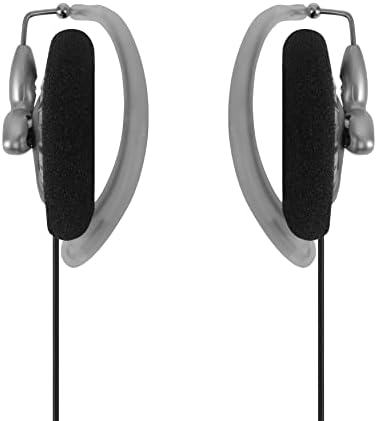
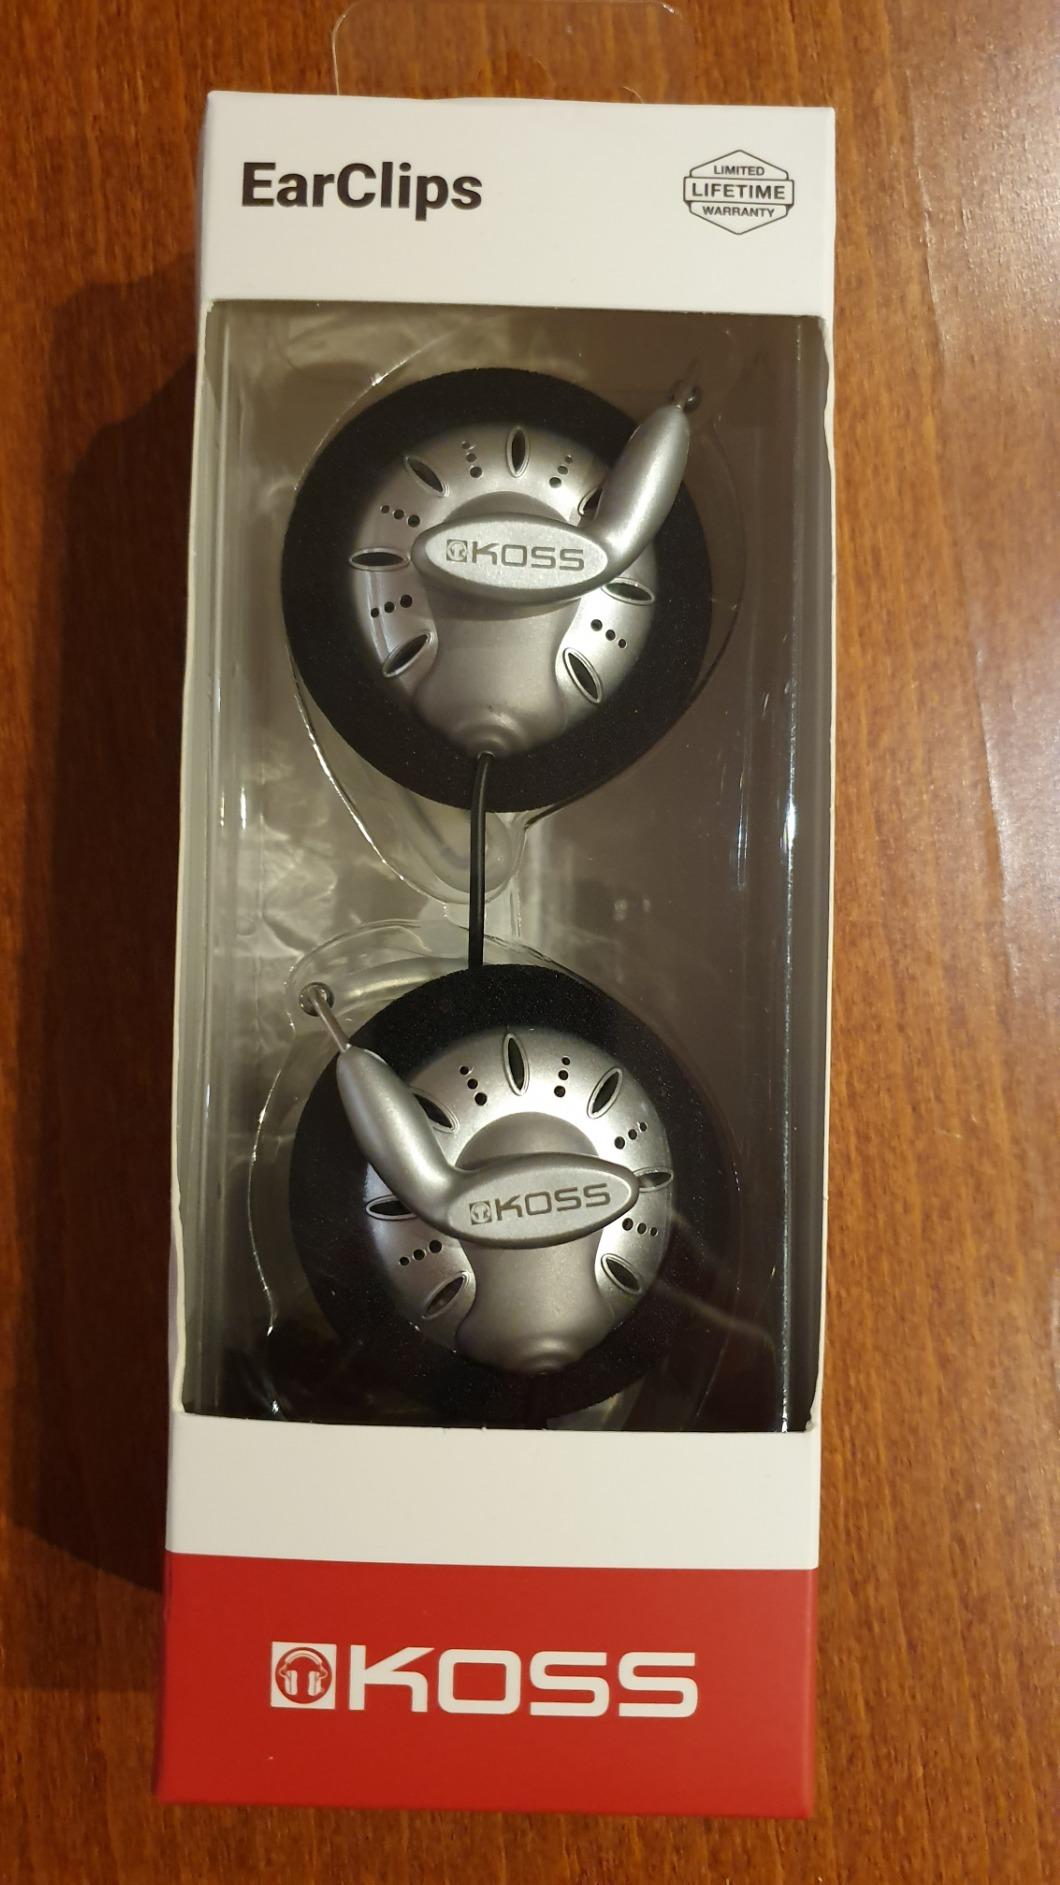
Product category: headphones
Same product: yes